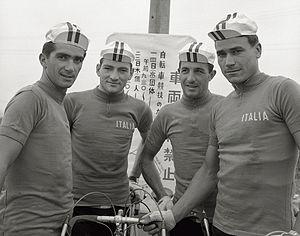
Severino Andreoli est un coureur cycliste italien, professionnel de 1965 à 1969.
Ferruccio Manza est un ancien coureur cycliste italien.
Luciano Dalla Bona est un coureur cycliste italien.